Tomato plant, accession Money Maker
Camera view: bottom (45 deg); turntable rotation: 270 degrees
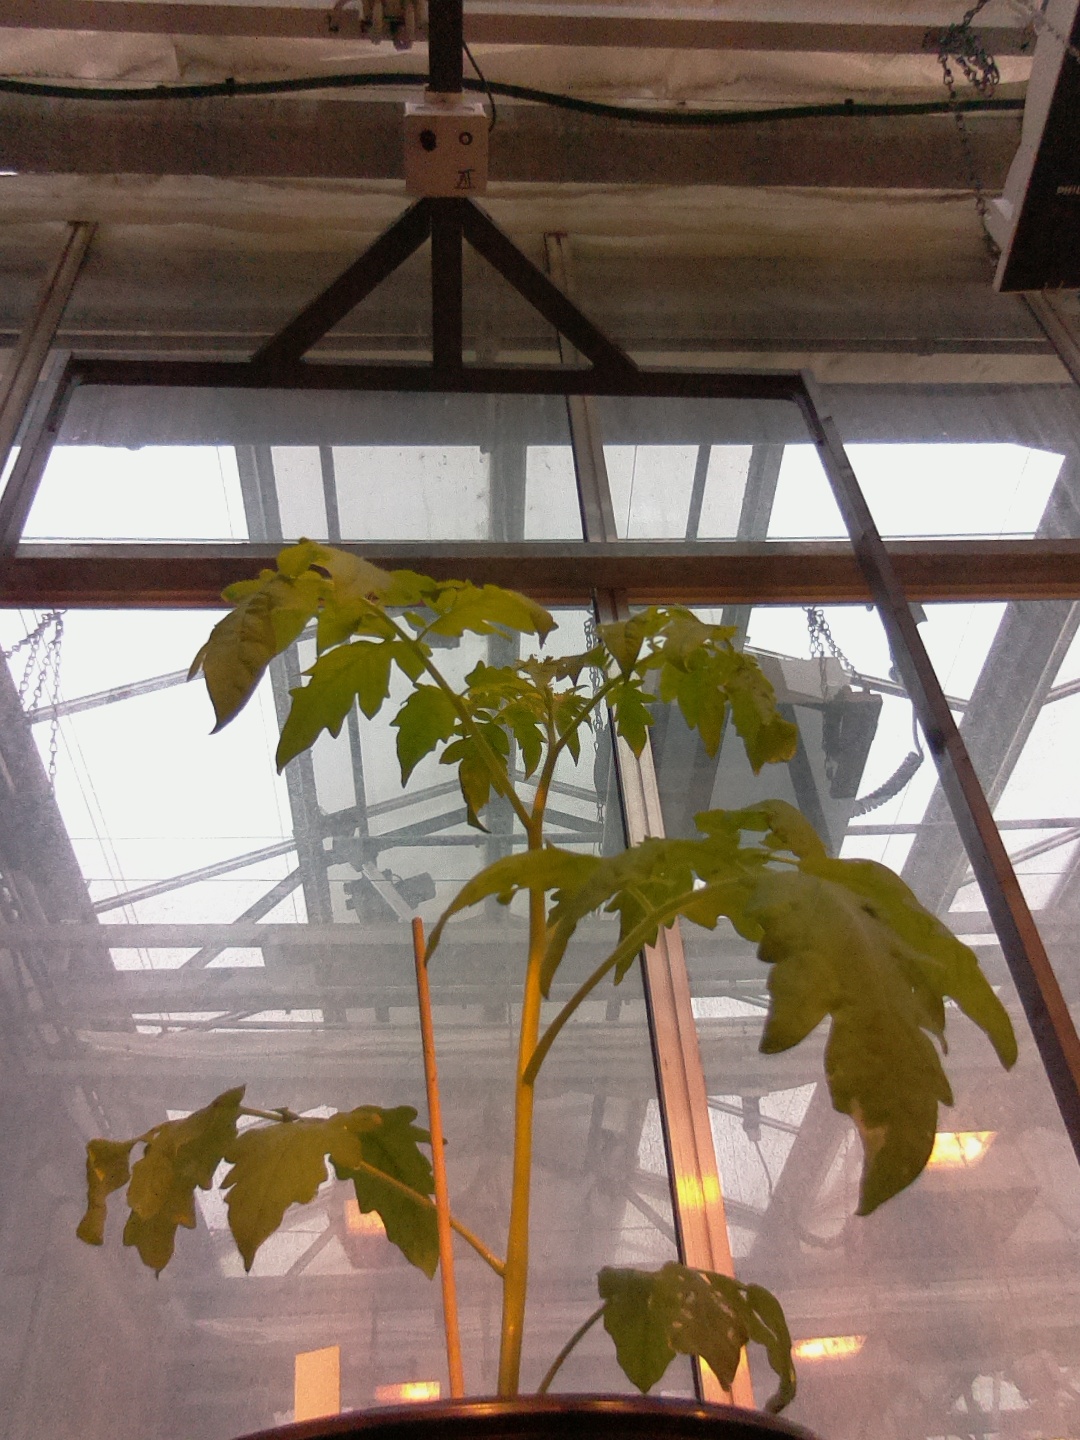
BBCH growth stage 14: 8 of true leaves visible